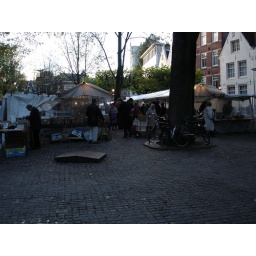
The used book market in Amsterdam